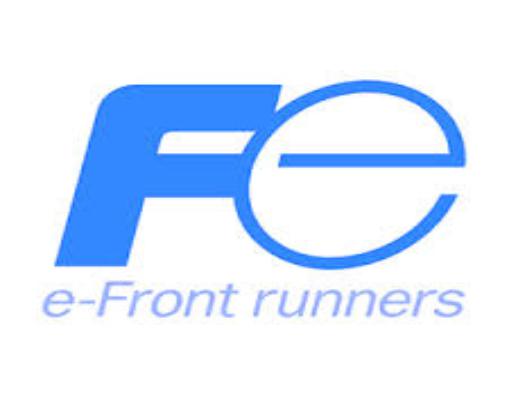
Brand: Fuji Electric
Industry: Electronic